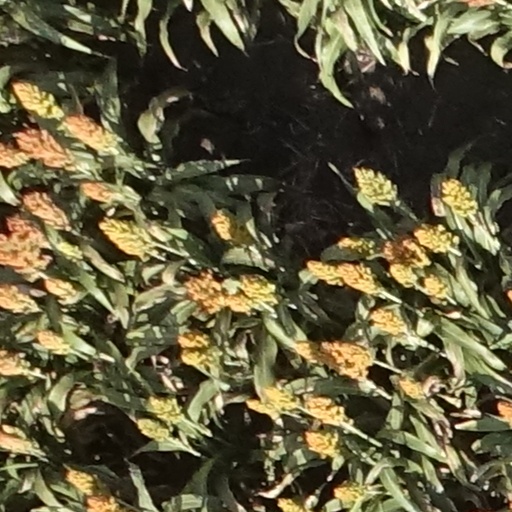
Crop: sorghum